The Life and Times of David Lloyd George

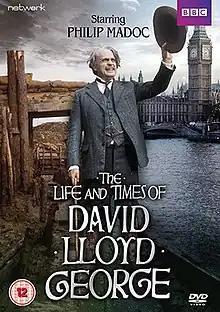

The Life and Times of David Lloyd George is a BBC Wales drama serial first broadcast in 1981 on BBC Two. It stars Philip Madoc as David Lloyd George, the final Liberal prime minister of the UK. The cast also includes Lisabeth Miles, Kika Markham and David Markham. It was written by Elaine Morgan and produced and directed by John Hefin.